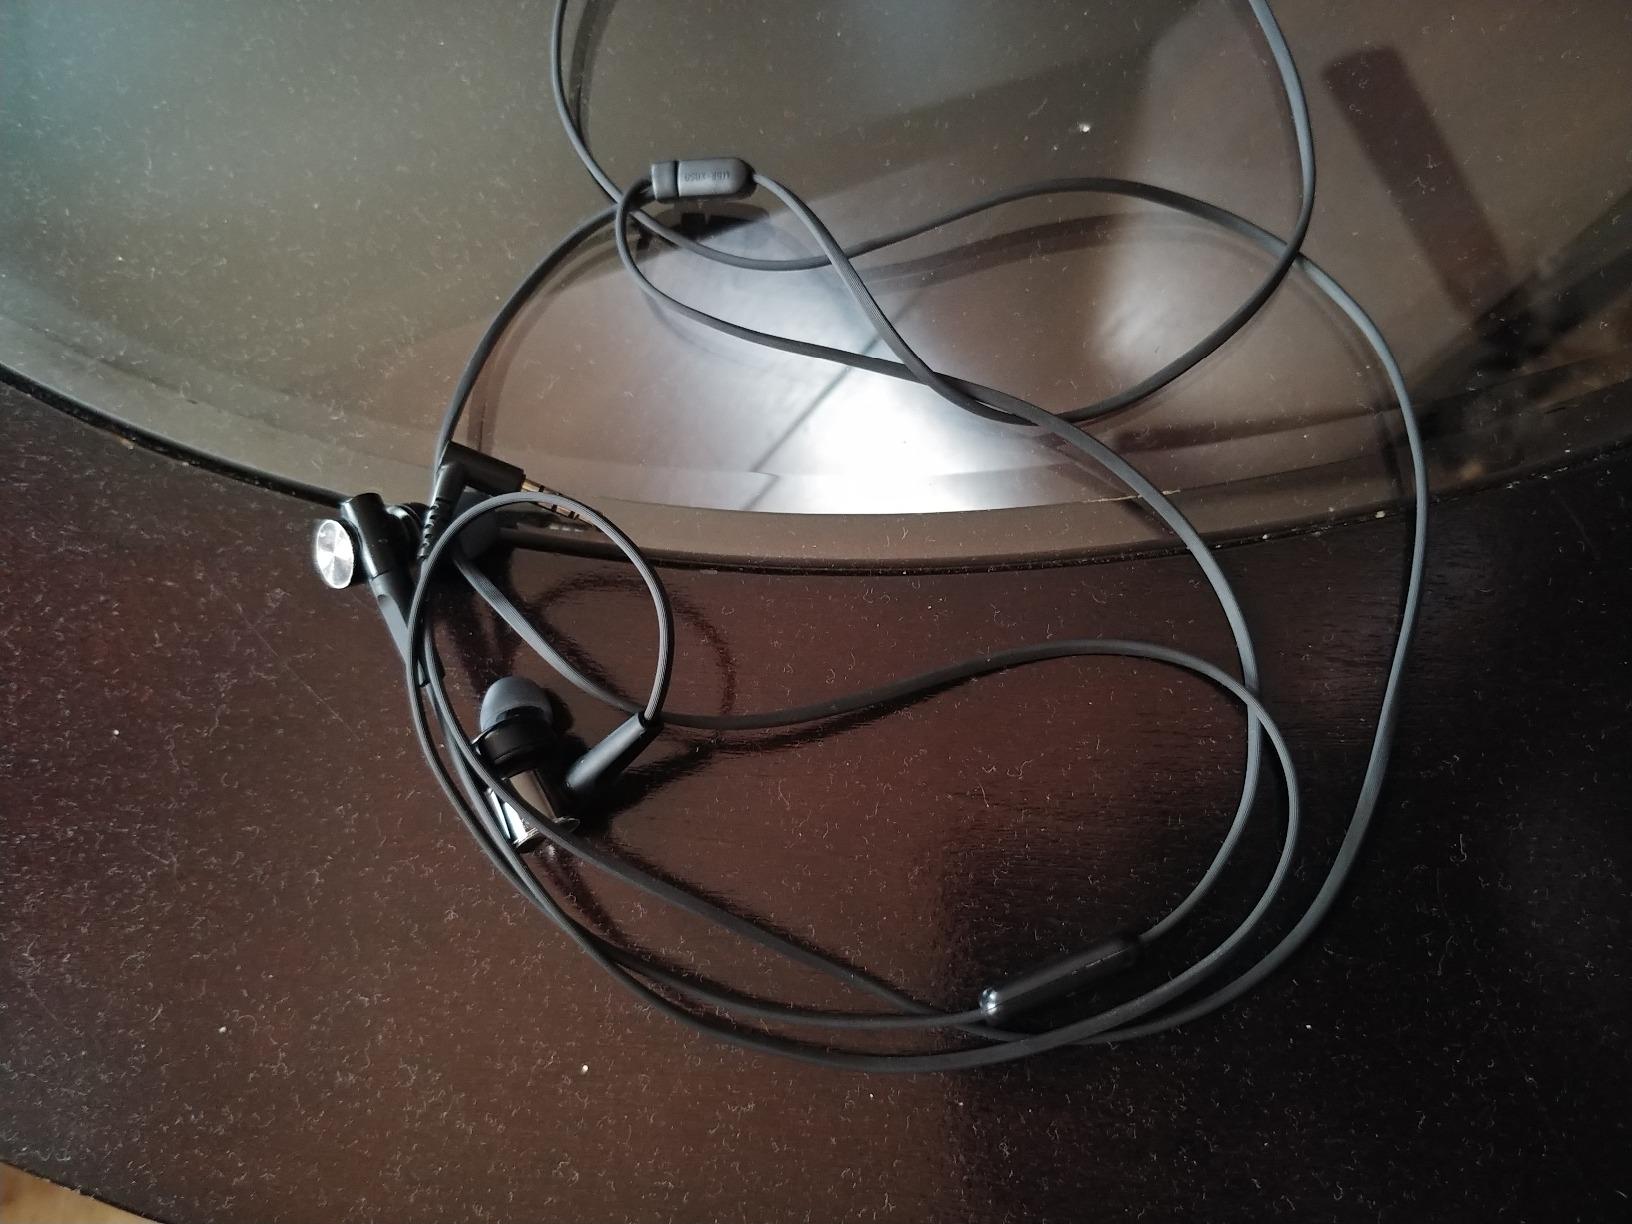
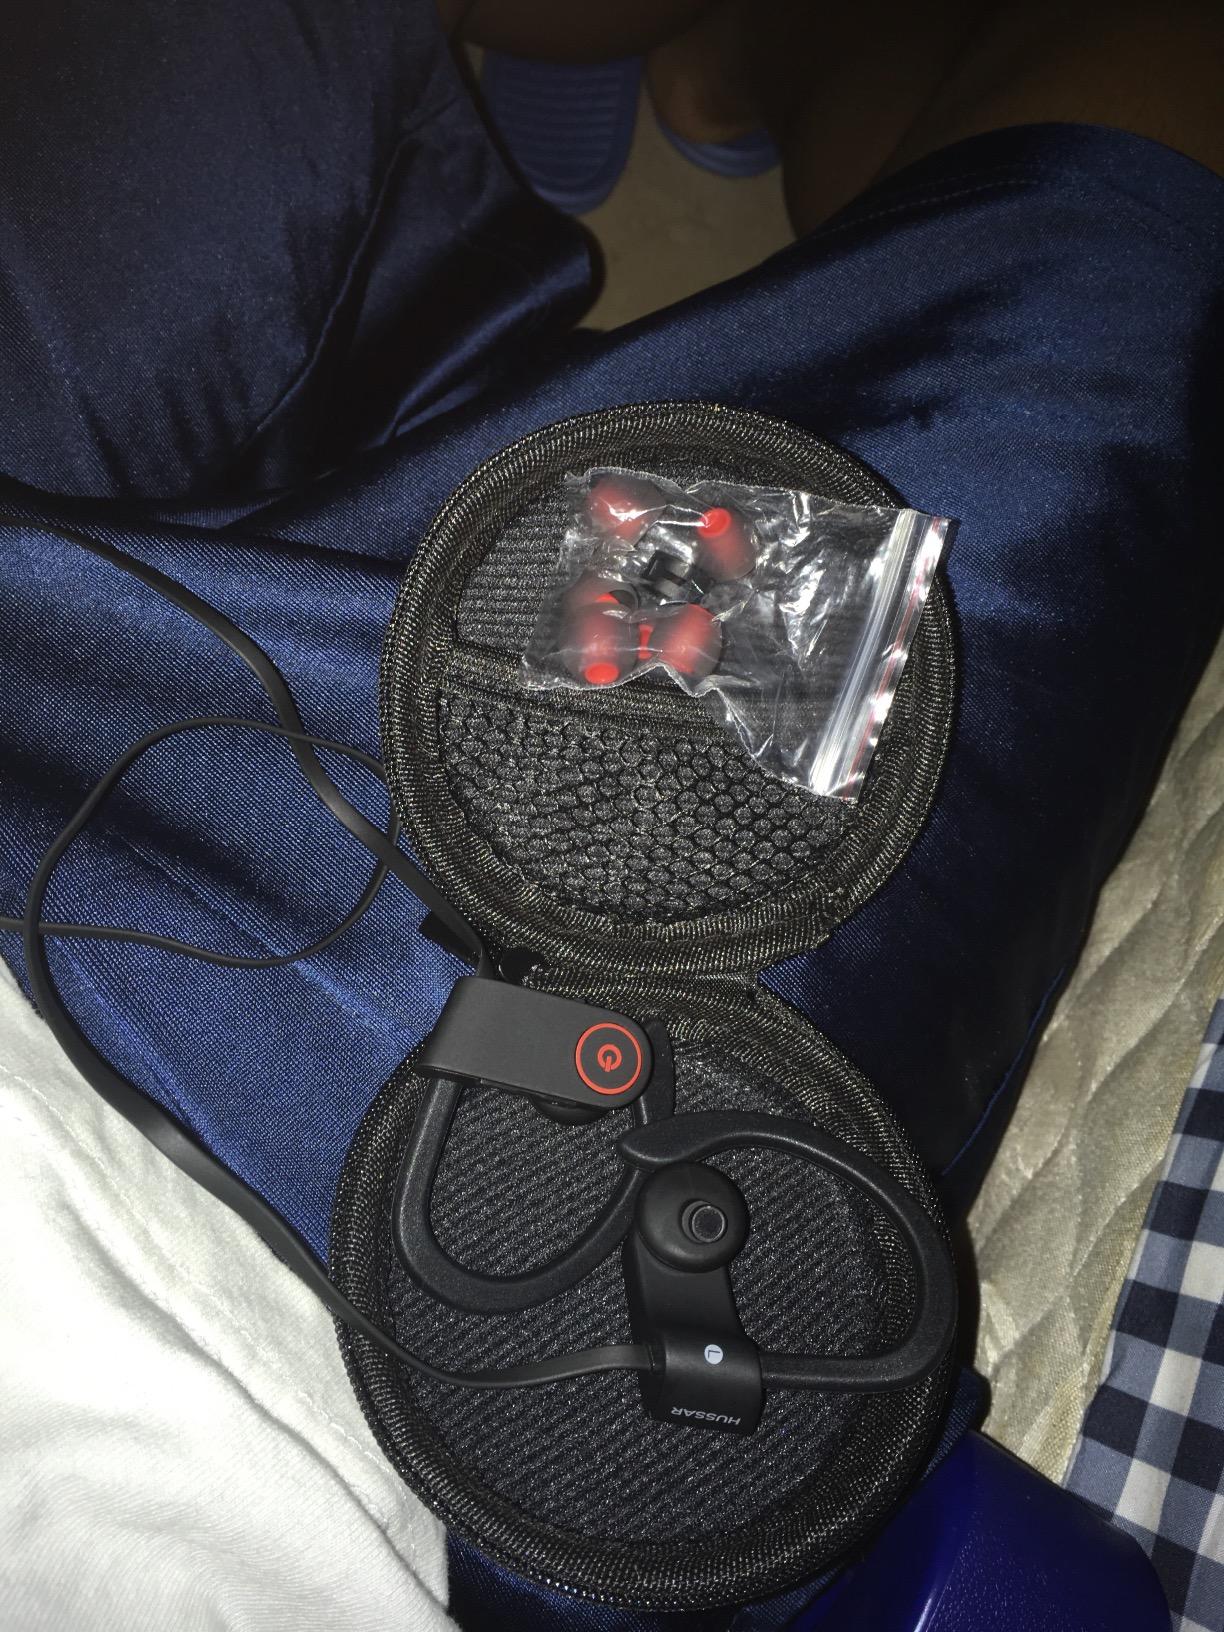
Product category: headphones
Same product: no